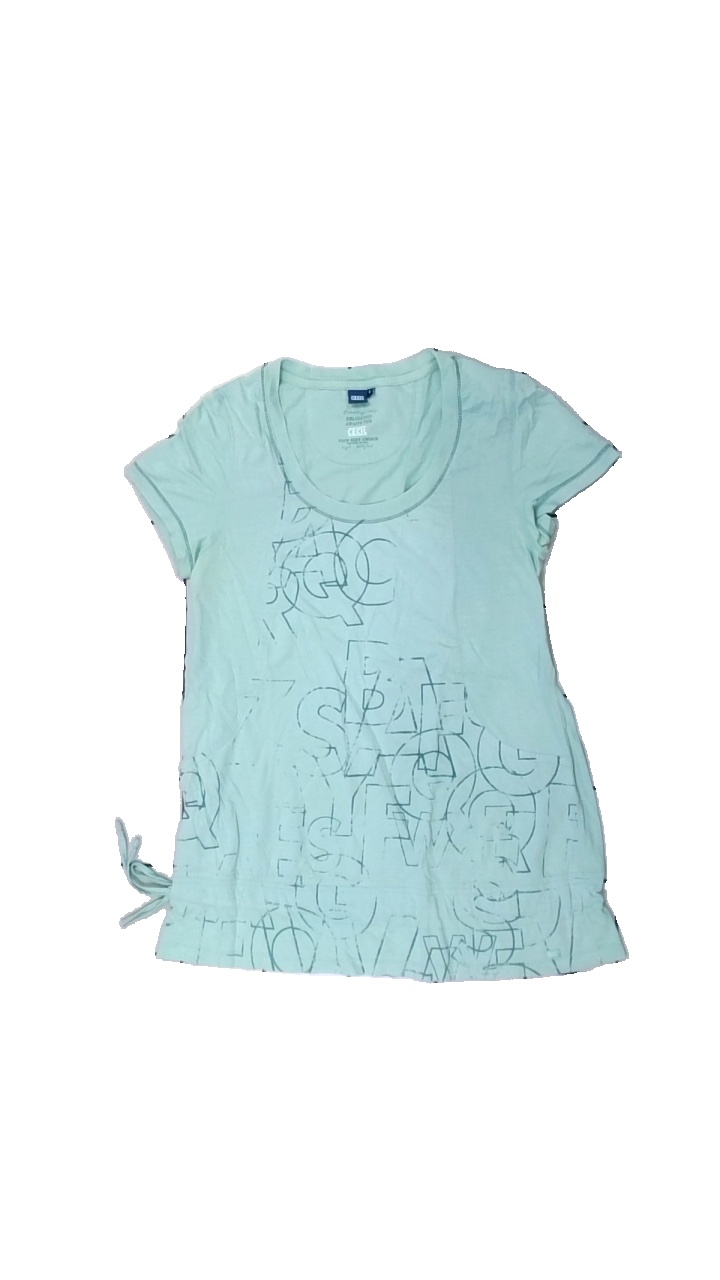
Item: T-shirt (Ladies)
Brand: Cecil
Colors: Turquoise
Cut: Regular, C-collar
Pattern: Other
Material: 100% cotton
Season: All
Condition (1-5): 3
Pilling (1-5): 3
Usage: Reuse
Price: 50-100